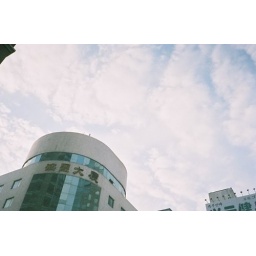
Finally a blue sky day in BJ